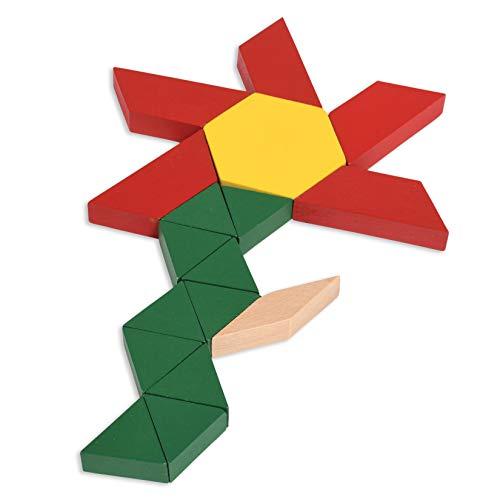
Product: Learning Advantage Wood Pattern Blocks
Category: Toys & Games | Learning & Education | Flash Cards
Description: Children will explore patterns, symmetry, linear, and area measurement with these blocks.
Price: $20.76
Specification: Product Dimensions:         6.5 x 6.5 x 8.5 inches ; 2 pounds    |Shipping Weight: 3 pounds (View shipping rates and policies)|ASIN: B003S8RLY4|Item model number: 7116|    #3775    in Preschool Learning Toys    |    #720    in Flash Cards